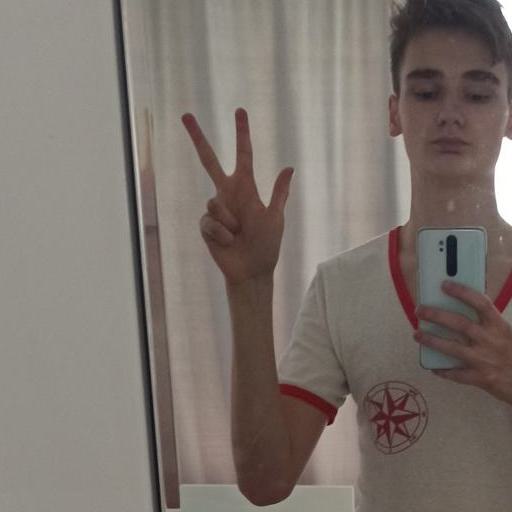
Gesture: three2